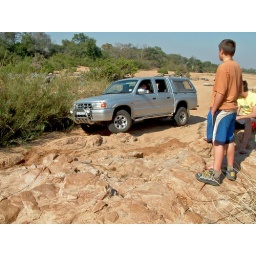
Pieter going over the rocks with my son Hennie looking on